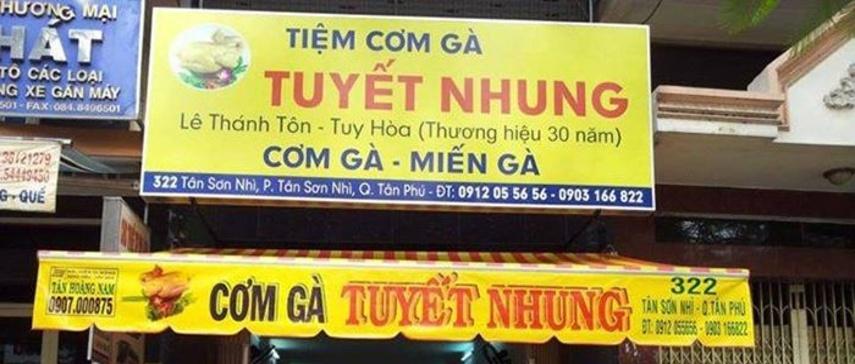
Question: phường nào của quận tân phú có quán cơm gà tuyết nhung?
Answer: phường tân sơn nhì